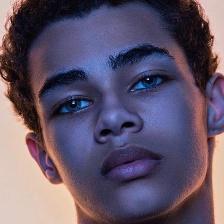
Label: faces